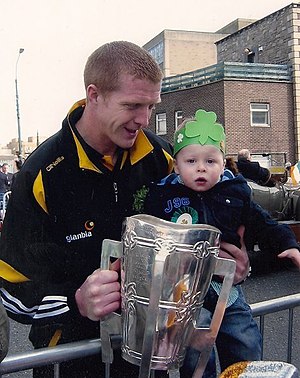
Henry Shefflin
Henry Shefflin er en irsk Hurling spiller fra County Kilkenny. Han i øjeblikket spiller for Ballyhale Shamrocks og har været medlem af Kilkenny ledende inter-county team siden 1999. [1] All-Irland-vindende kaptajn i 2007, er Shefflin bredt anerkendt som en af de største spillere all-time.